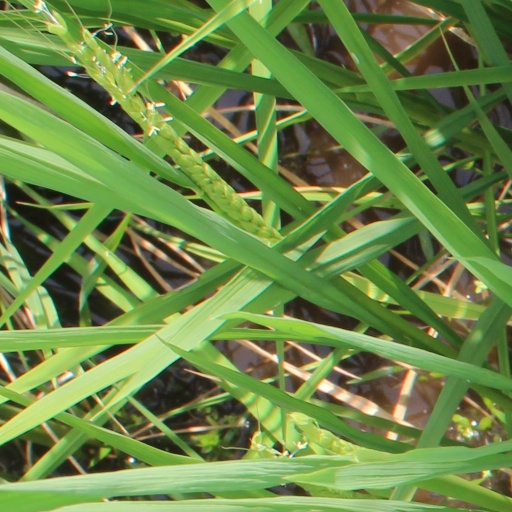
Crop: rice